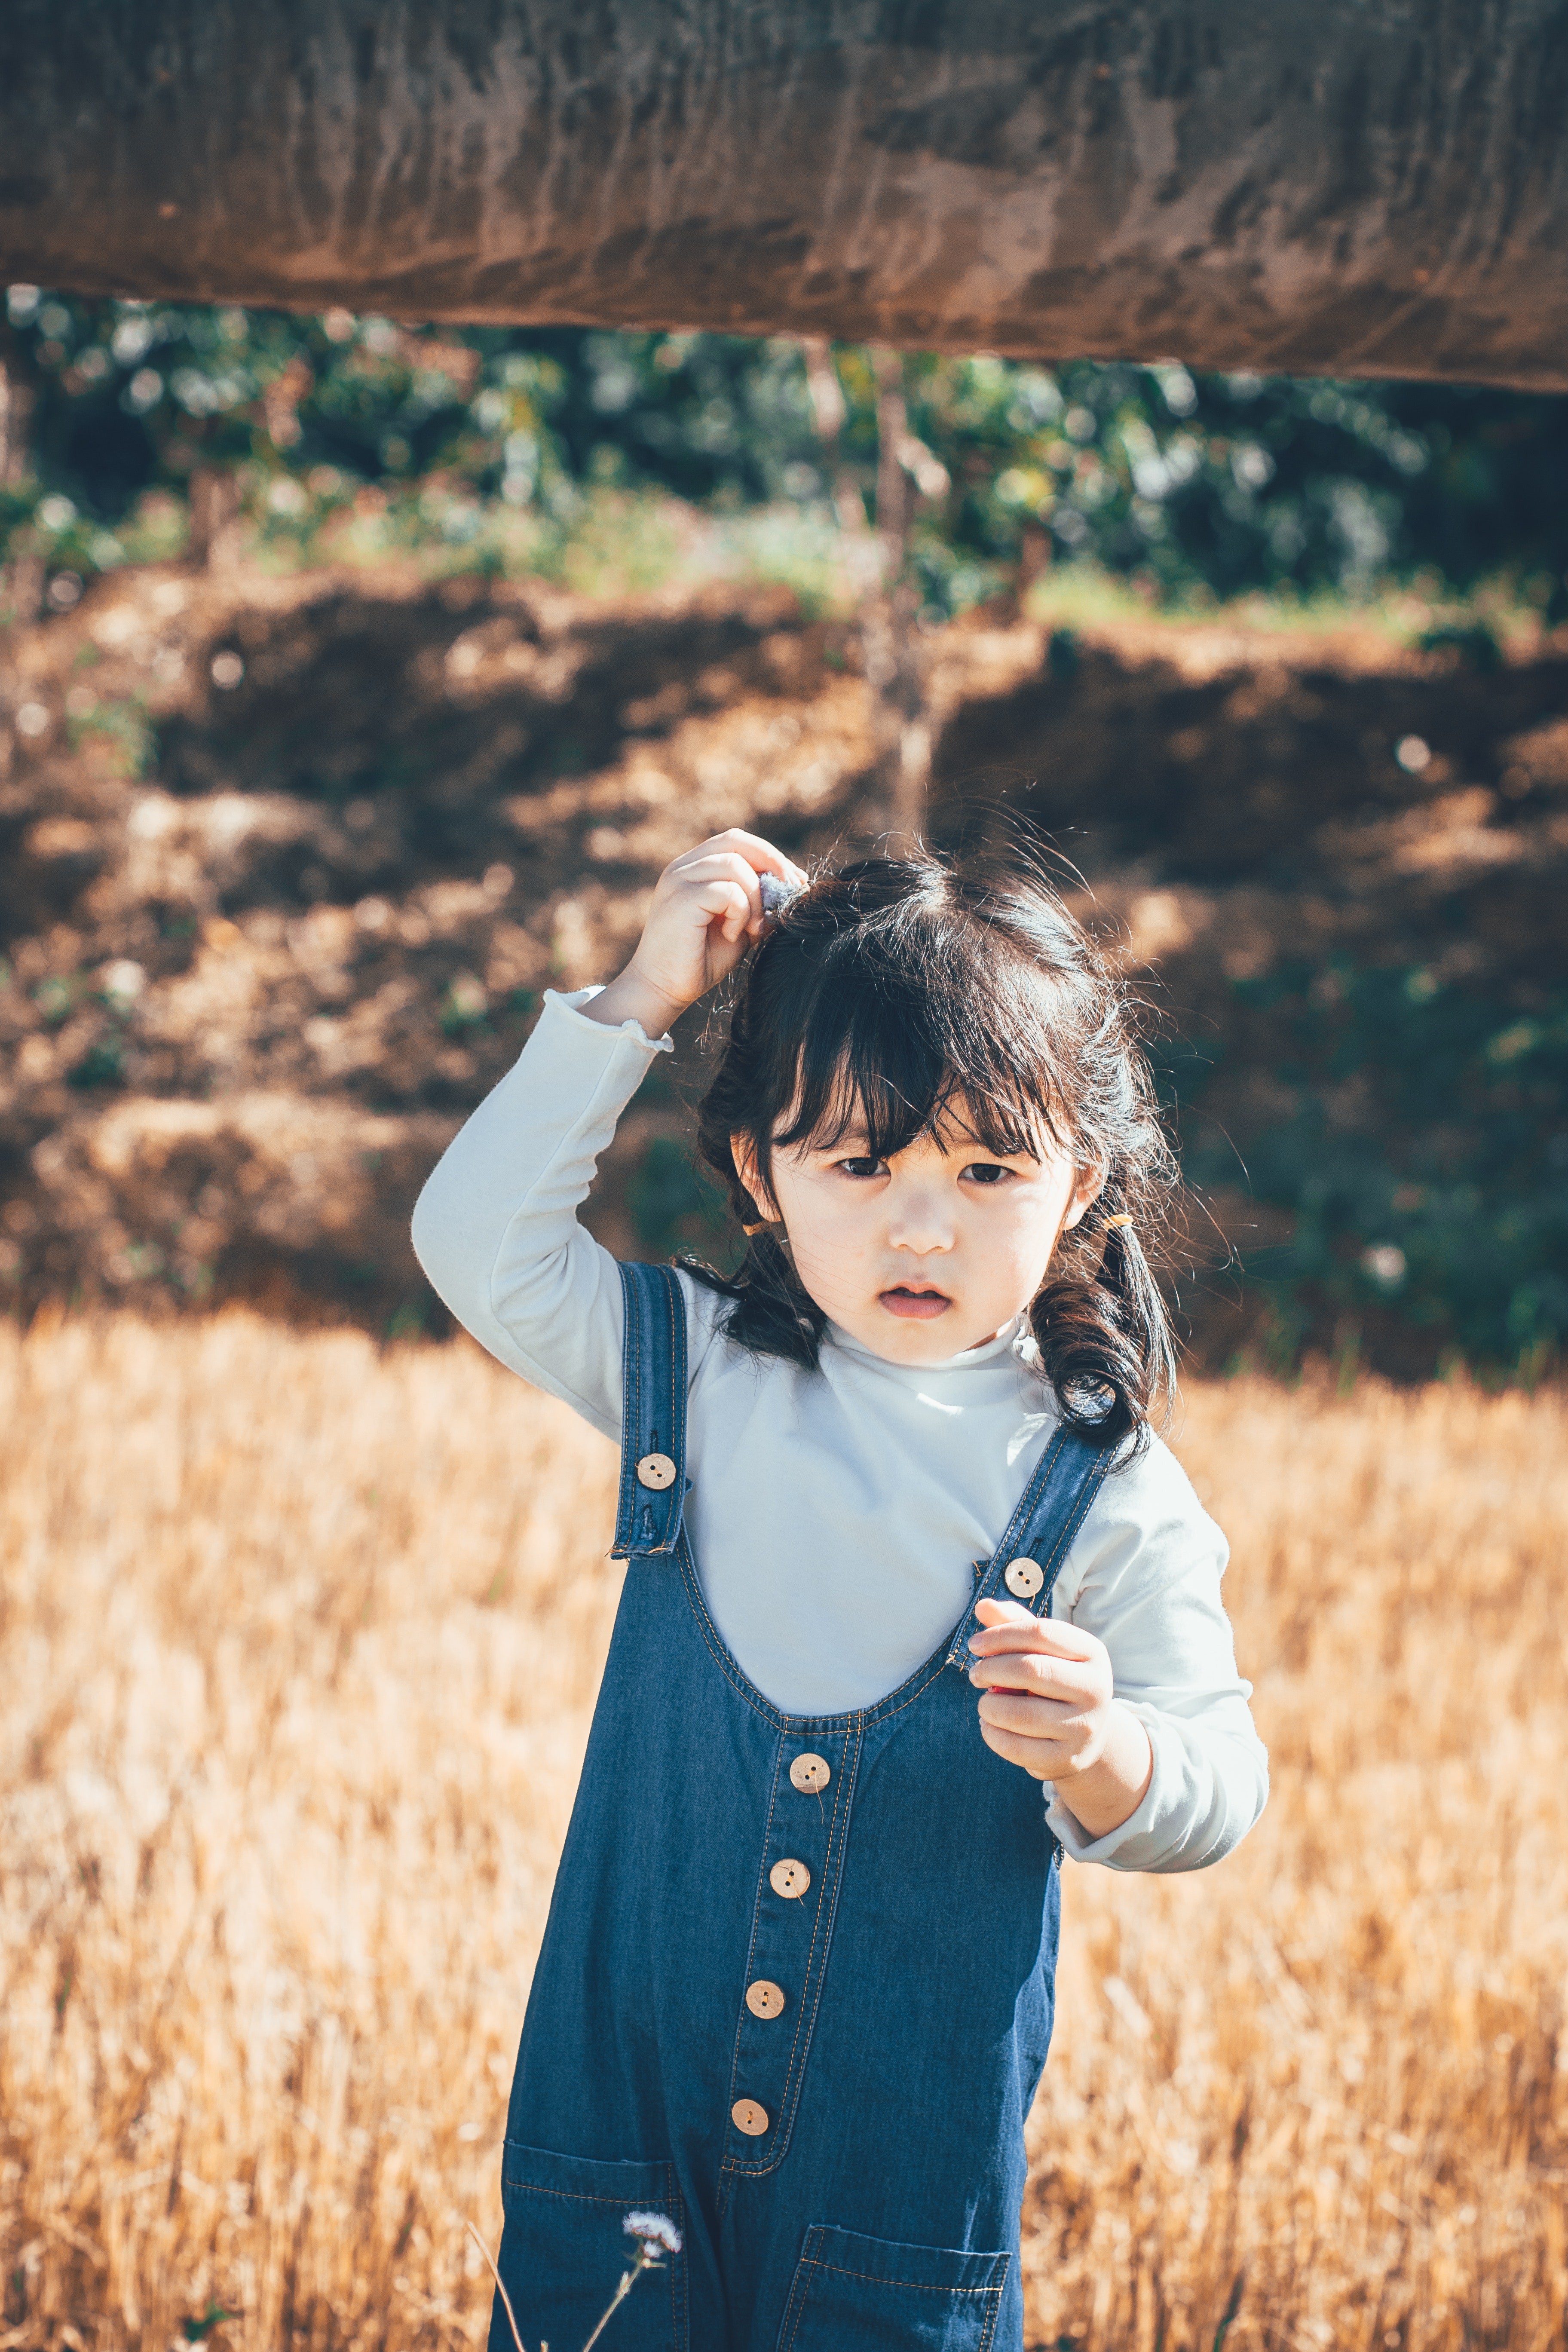
People in nature, photograph, child, beauty, yellow, grass, sunlight, tree, photography, leaf, happy, smile, spring, fun, portrait photography, portrait, toddler, autumn, brown hair, grassland